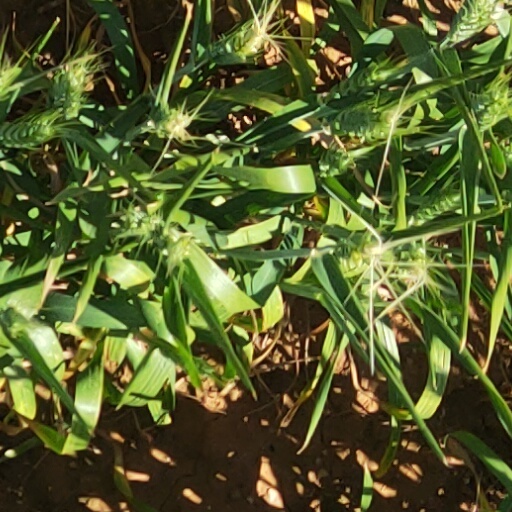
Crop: wheat